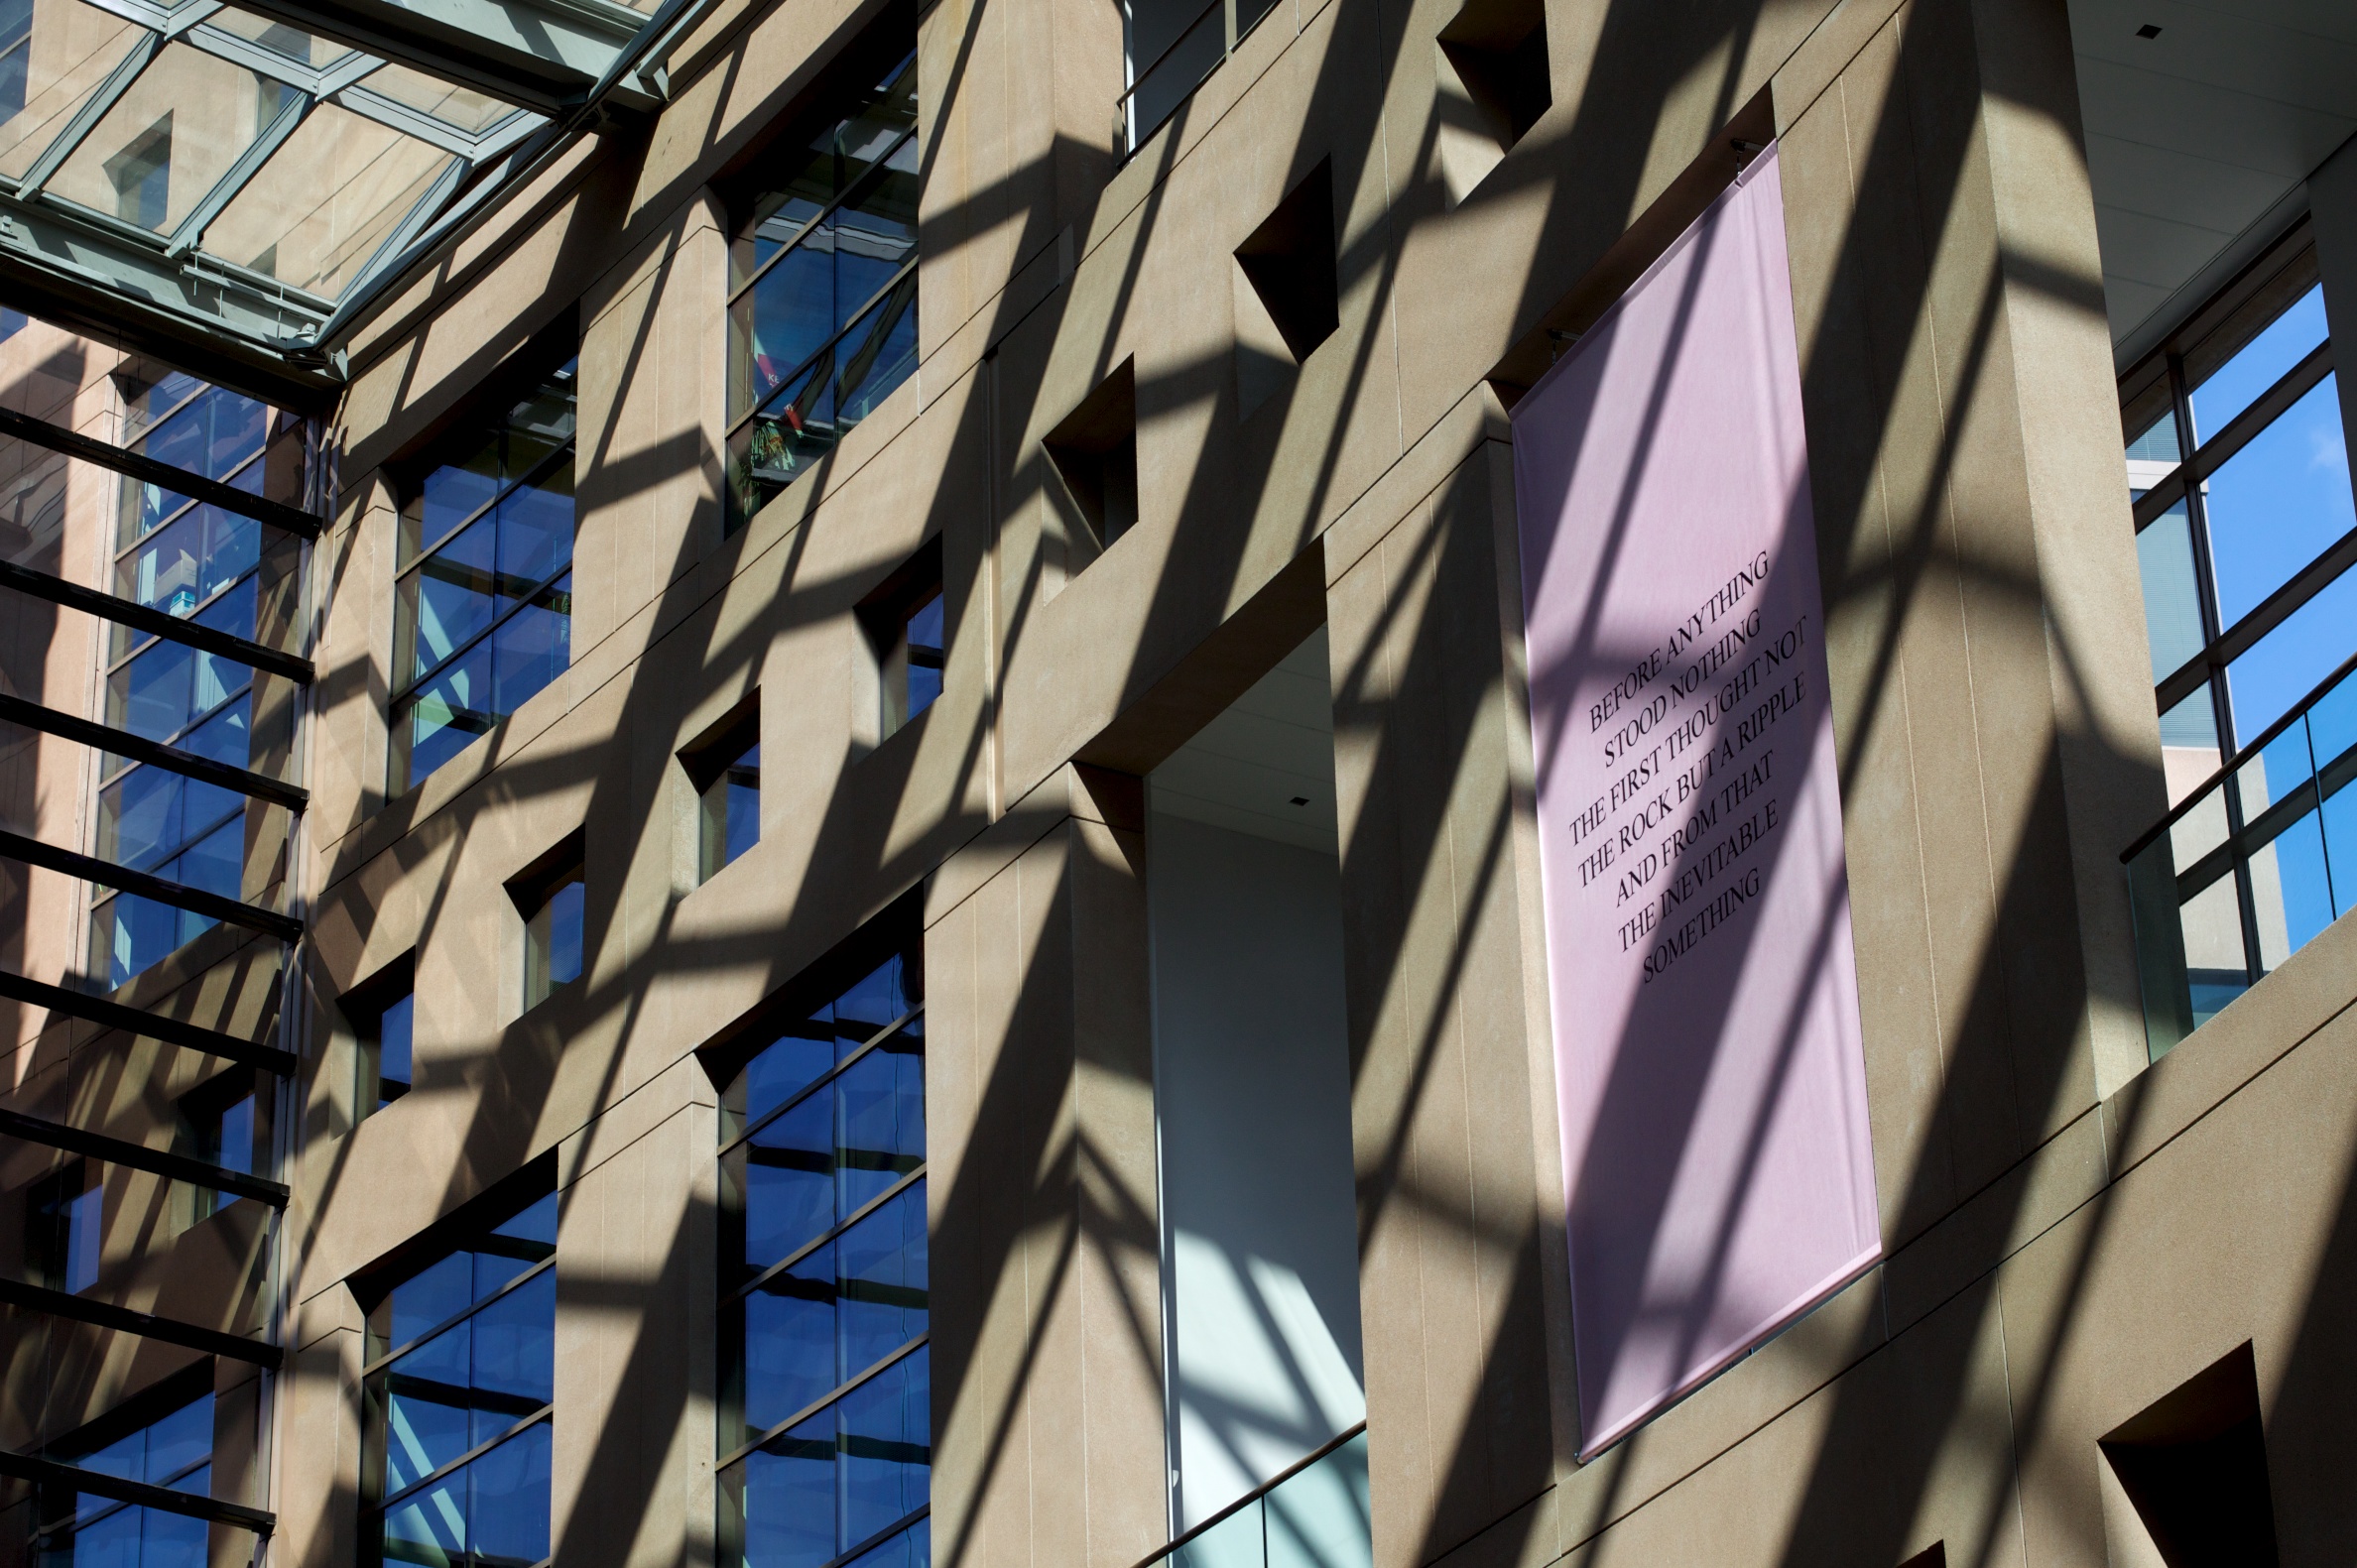
architecture, window, glass, skyscraper, line, color, facade, blue, interior design, art, design, symmetry, shape, metropolis, daylighting, urban area